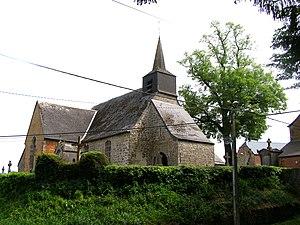
L'église et le cimetière de Quiévelon.
Quiévelon est une commune française située dans le département du Nord, en région Hauts-de-France.